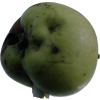
Label: Apple 12